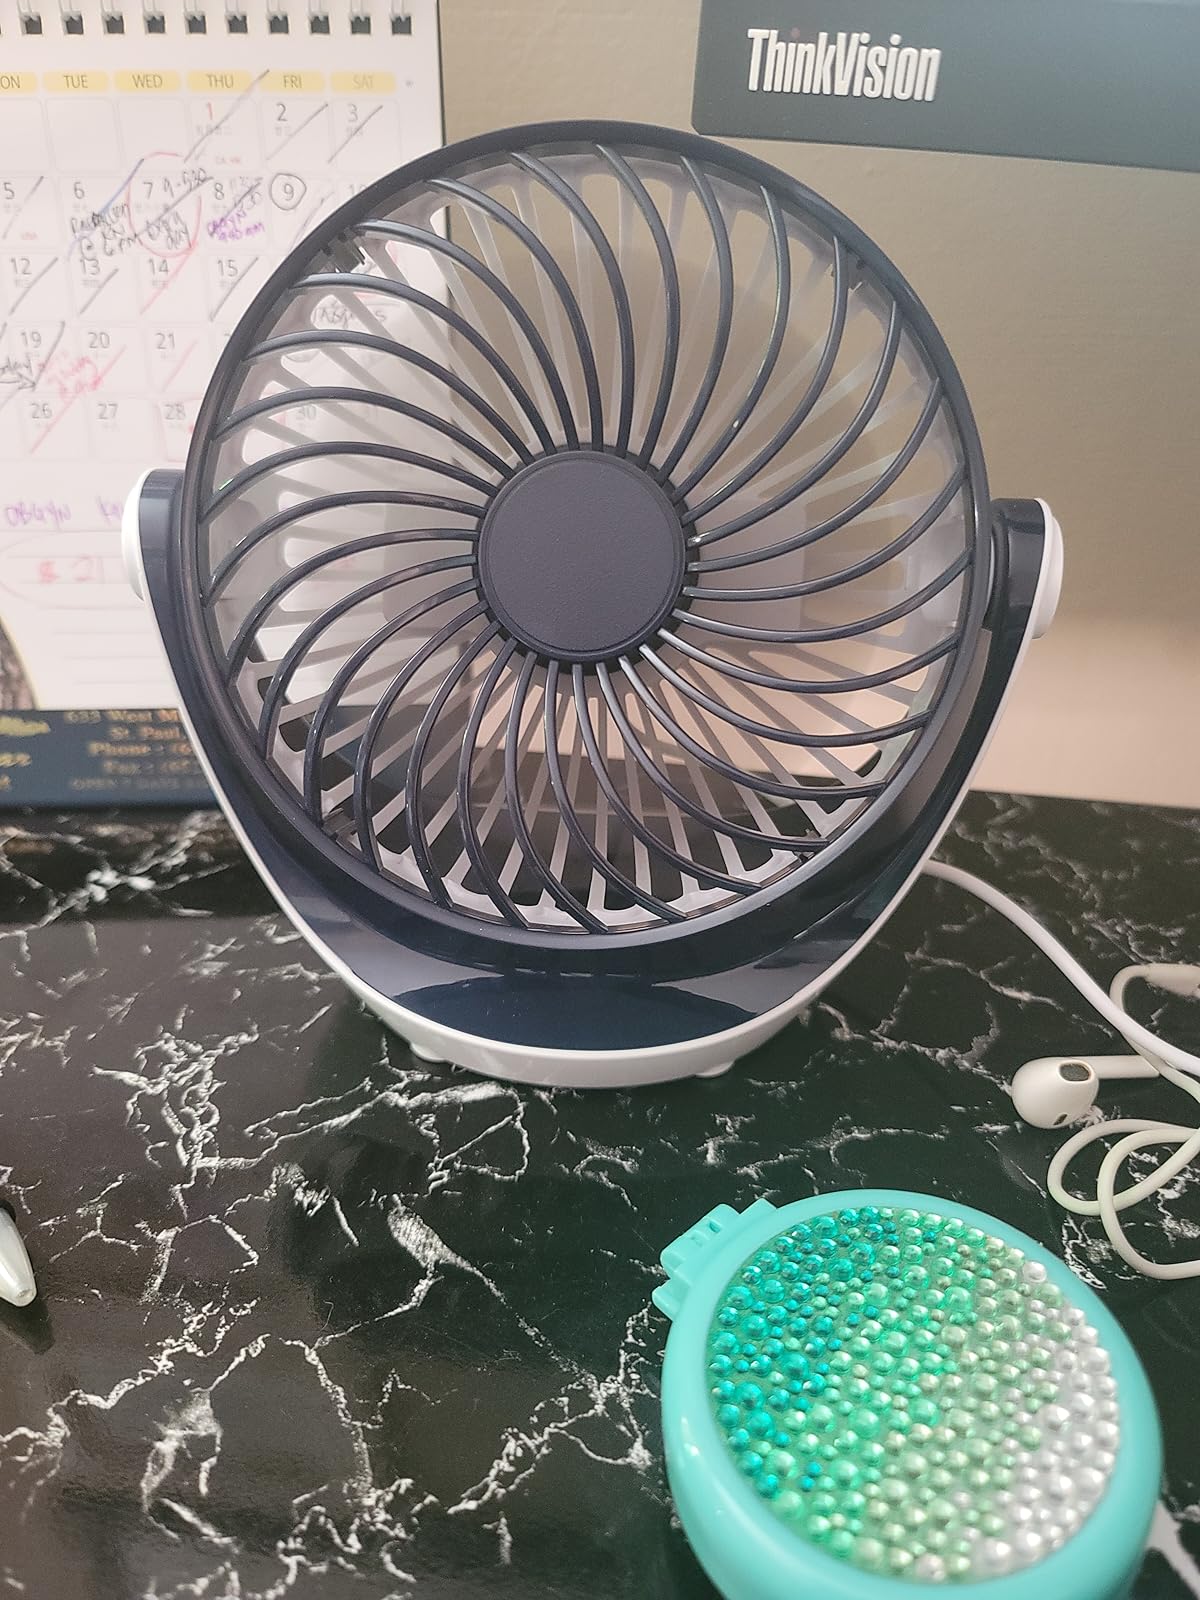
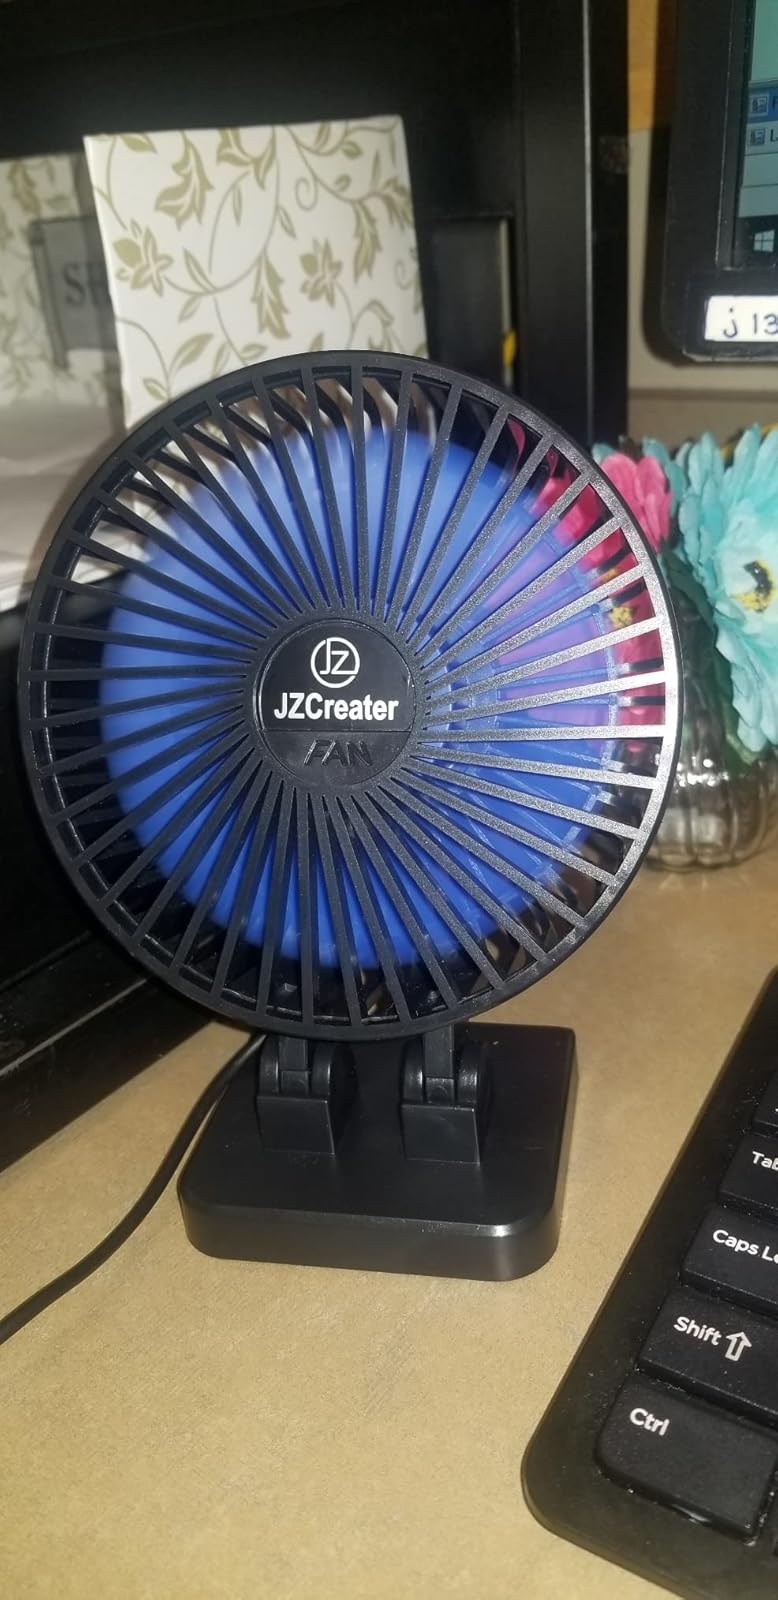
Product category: fan
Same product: no